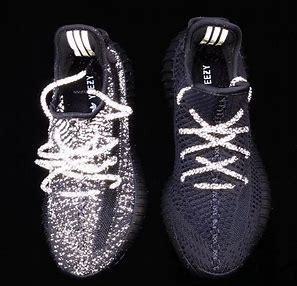
Brand: Adidas
Model: Yeezy Boost 350